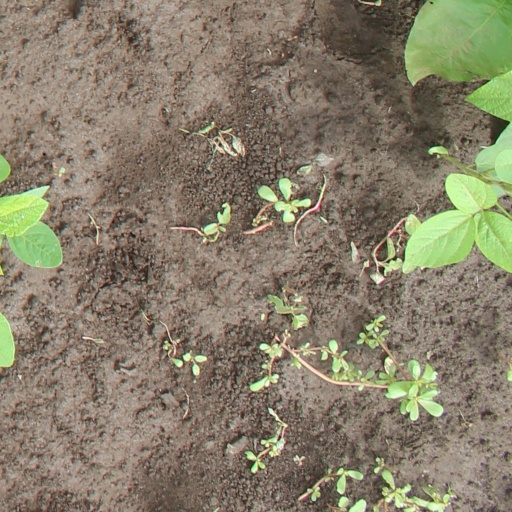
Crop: soybean